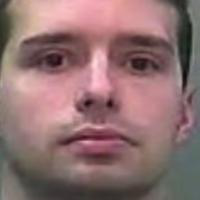
Age group: age 21-30